D. B. Cooper

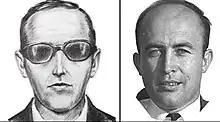
The 1971 sketch of Cooper's description, and photo of Peterson from around the same time

On February 10, 1980, eight-year-old Brian Ingram was vacationing with his family on the Columbia River at a beachfront known as Tina (or Tena) Bar, about downstream from Vancouver, Washington, and southwest of Ariel. As he raked the sandy riverbank to build a campfire, he uncovered three packets of the ransom cash, totaling about $5,800. The bills had disintegrated from lengthy exposure to the elements, but were still bundled in rubber bands. FBI technicians confirmed the money was indeed a portion of the ransom: two packets of 100 twenty-dollar bills each, and a third packet of 90, all arranged in the same order as when given to Cooper.